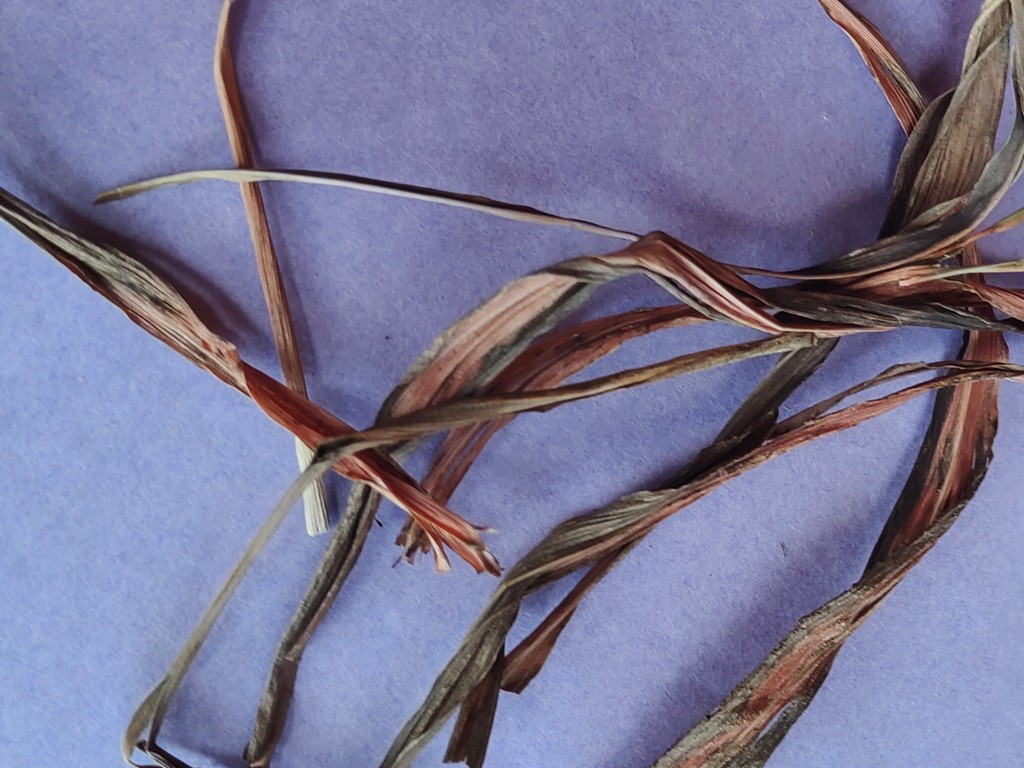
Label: Dried